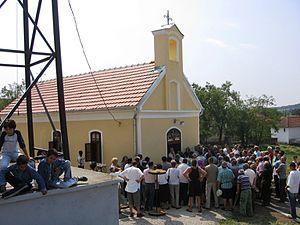
L'éparchie de Niš est une éparchie, c'est-à-dire une circonscription de l'Église orthodoxe serbe. Située au sud-est de la Serbie, elle a son siège à Niš. En 2006, elle est administrée par l'évêque Jovan.
Dubovo est un village de Serbie situé dans la municipalité de Žitorađa, district de Toplica. Au recensement de 2011, il comptait 464 habitants.